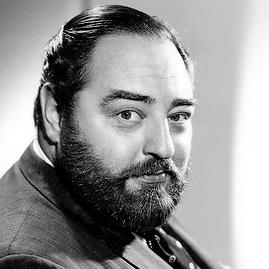
Age: 45